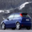
Label: automobile